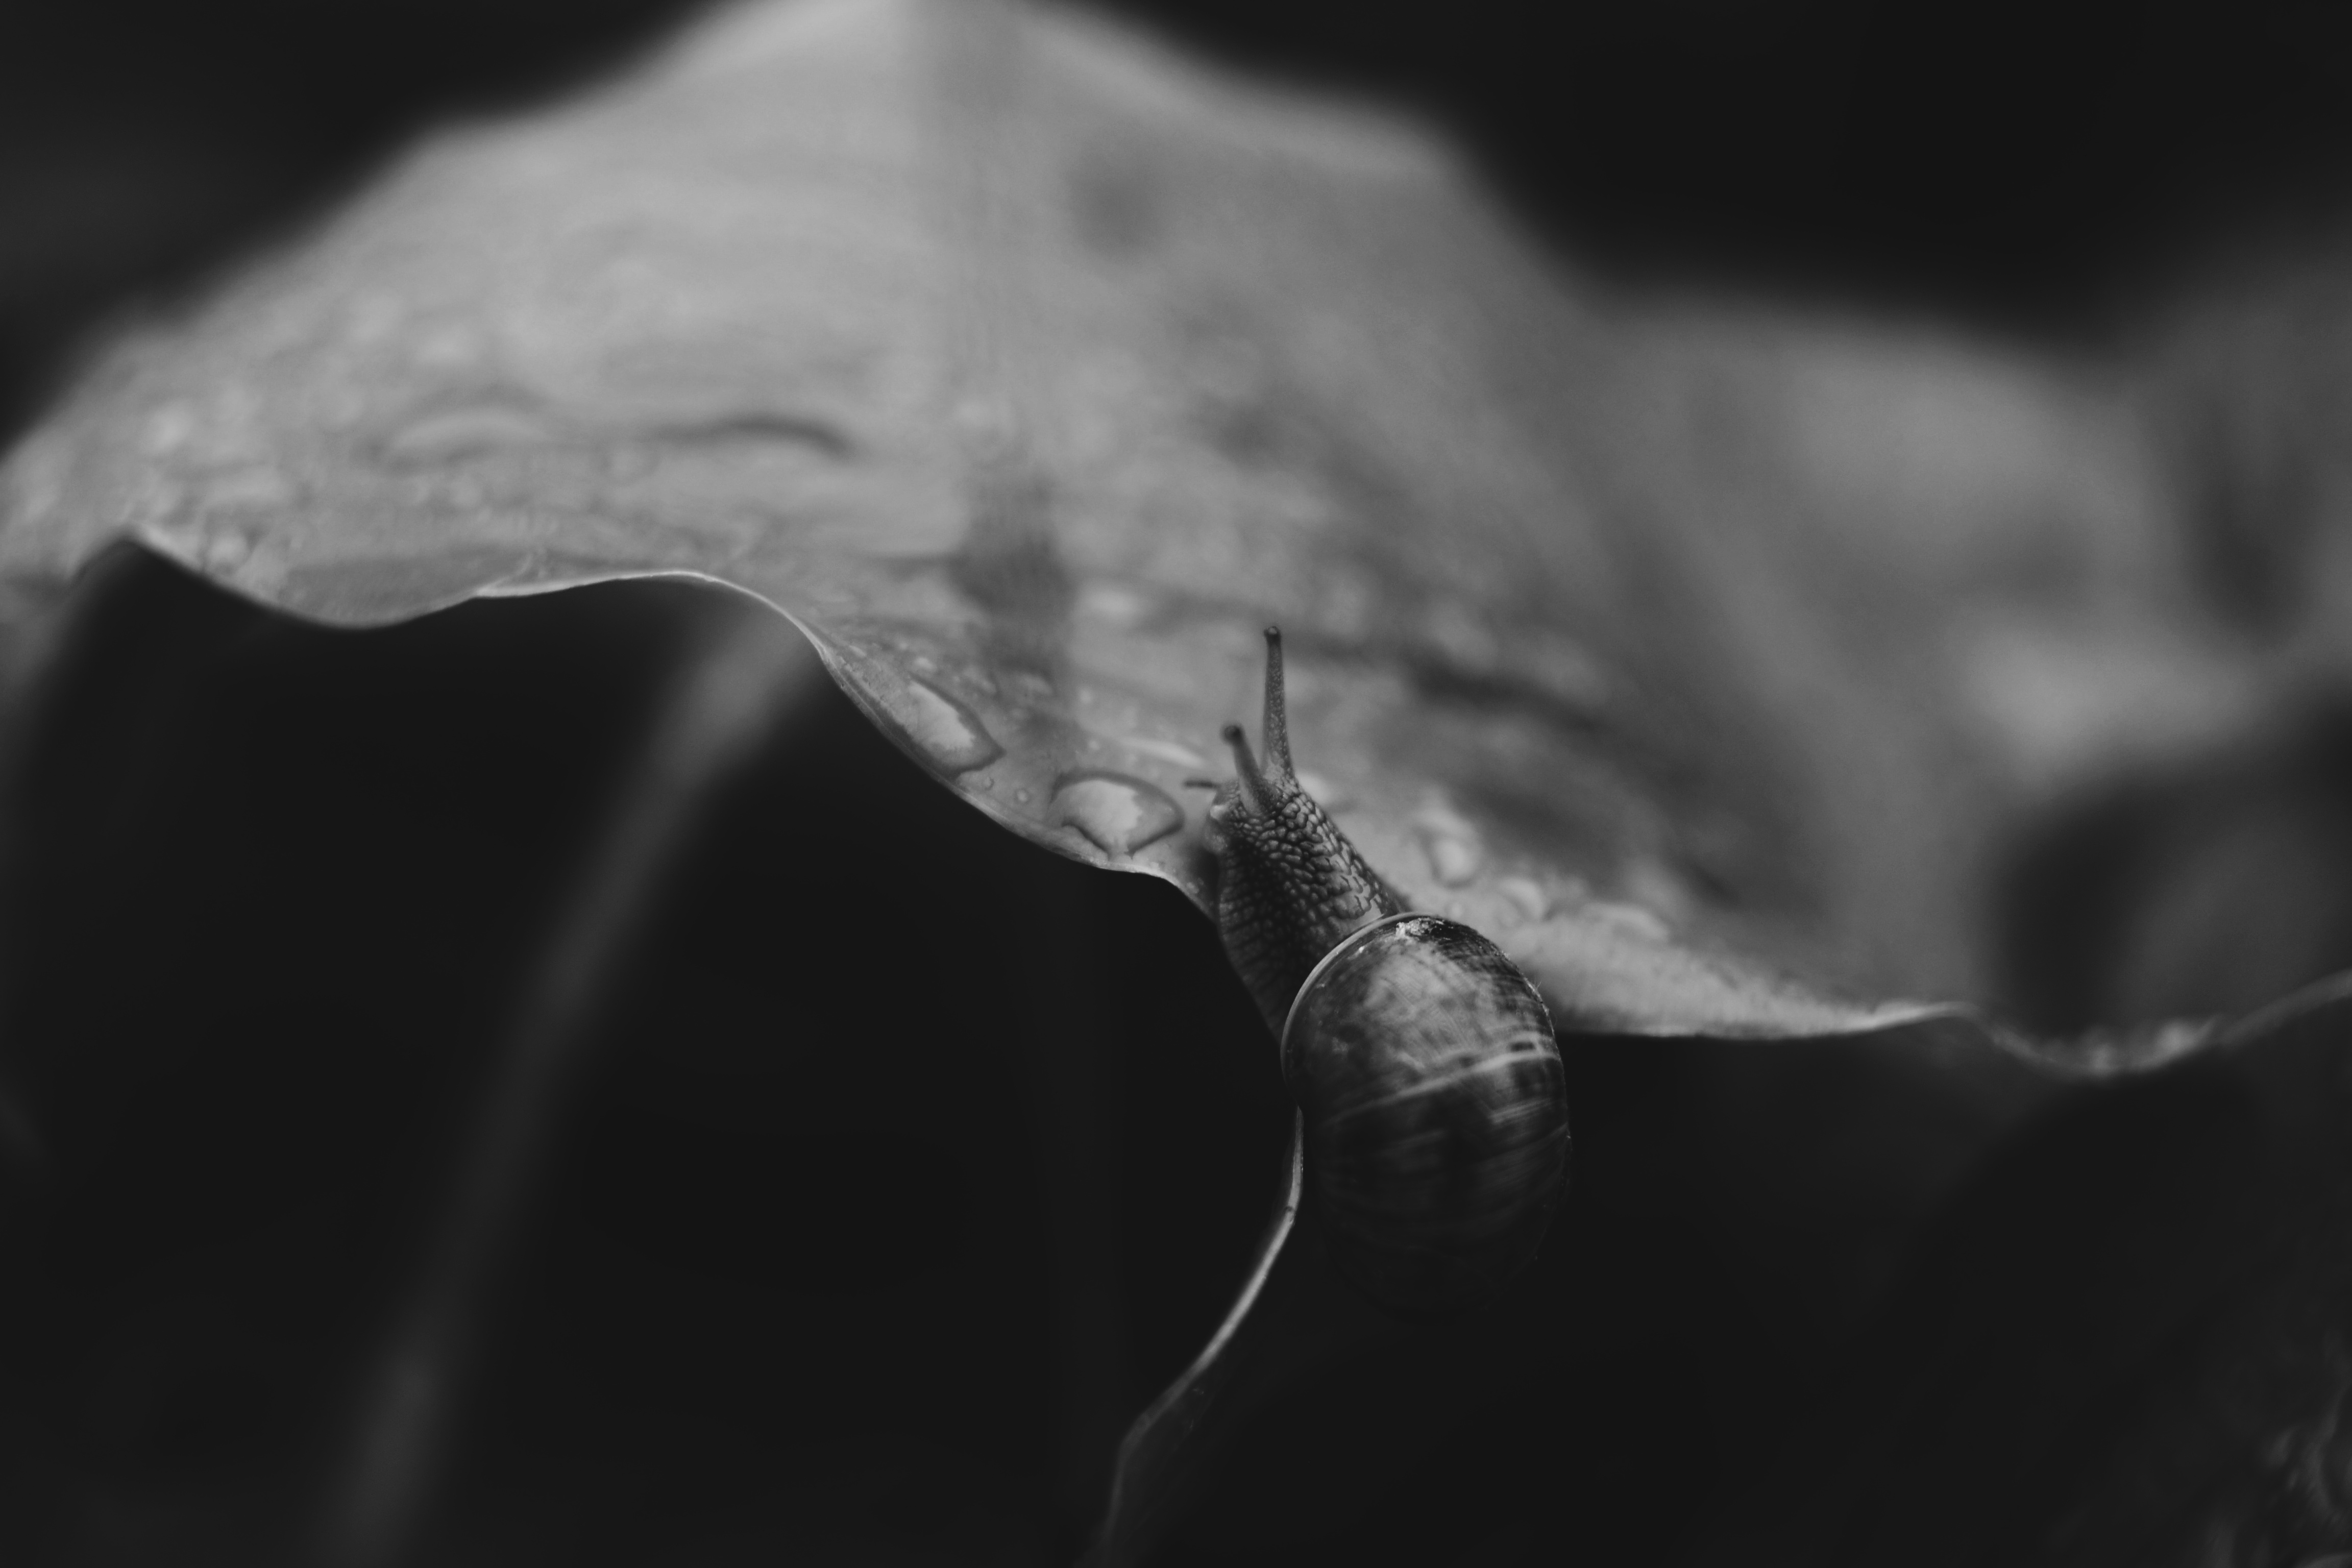
hand, light, black and white, white, photography, leaf, darkness, black, monochrome, close up, eye, organ, macro photography, monochrome photography